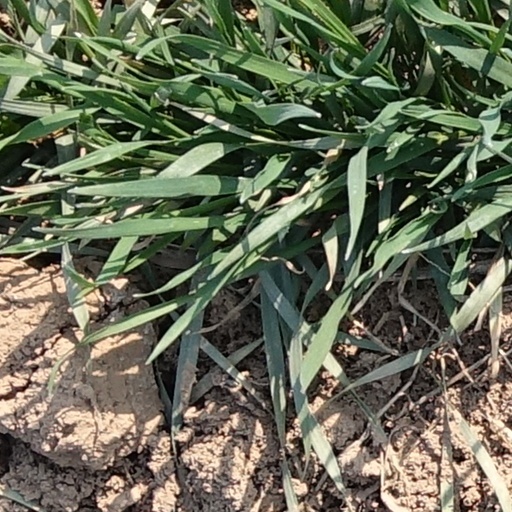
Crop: wheat